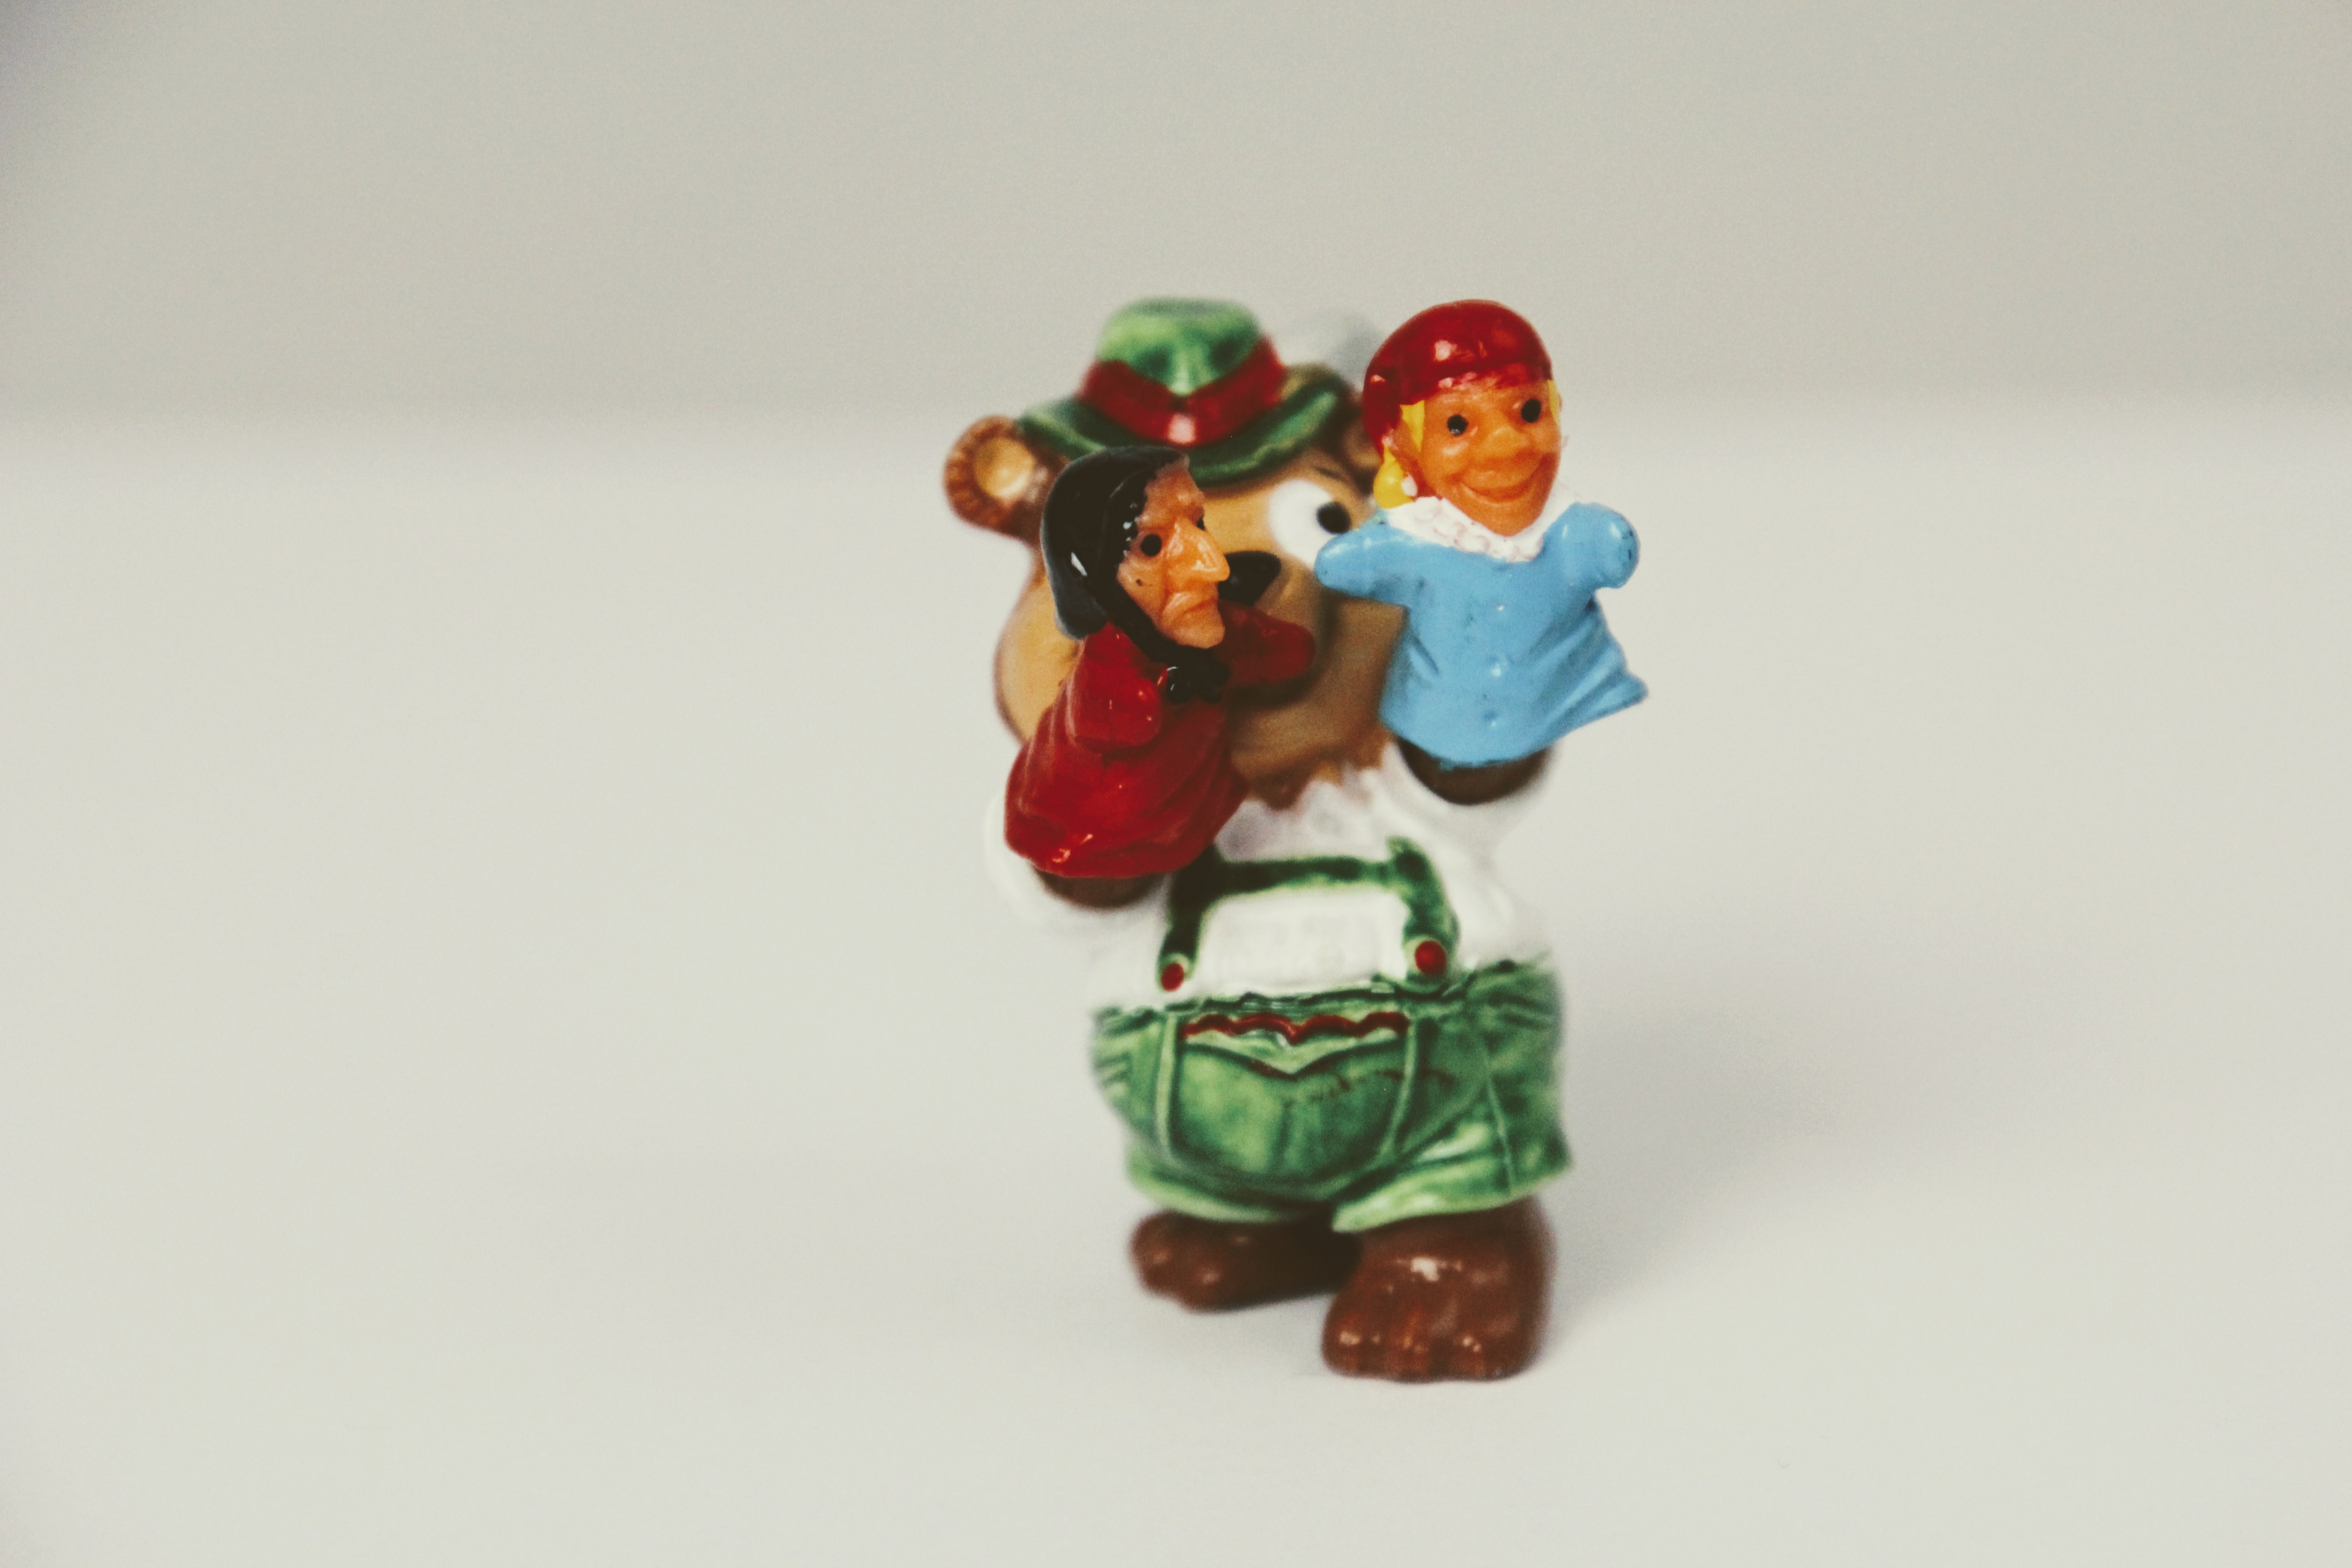
sweet, isolated, toy, miniature, figurine, toys, teddy, year market, puppeteer, berraschungseifigur, top ten teddies